Jaimal Rathore

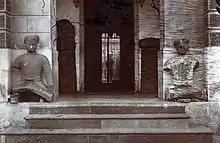
Rao Jaimal and Patta (Rajasthan, mounted on a pair of black marble elephants which stood outside the Delhi Gate at the Red Fort. They originally stood outside the fort at Agra

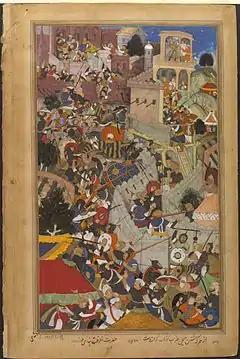
The Mughal Emperor Akbar shoots the Rajput warrior Jaimal during the Siege of Chittorgarh in 1568

In 1567, when Akbar encamped outside Chittorgarh, in hopes of conquering the fortress, the ruler of Mewar, Udai Singh II, fled to the Aravali hills alongside his family, and left the fortress in charge of 8,000 soldiers and 1,000 musketeers, who were in command of Jaimal and Patta. Jaimal died in Chittorgarh on 22 February 1568 by a musket shot fired by Akbar himself. This turned the tide of battle in the Siege of Chittorgarh and the Rajputs' morale decreased. Jaimal's name is commonly mentioned with his partner leader of chittor, Patta. These two were given the command of the army when Udai Singh, along with the royal family, had to leave the fort and go to the hills. Their attempts to repulse the Mughal Emperor himself was such that Akbar himself ordered the construction of their statues outside his fort in Agra to honour their courage.